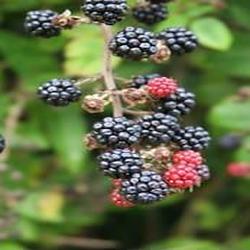
Label: Blackberry